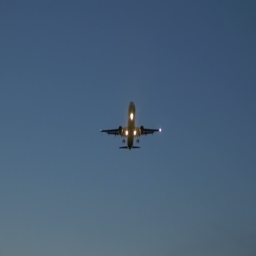
tilting up and zooming into an aircraft prior to landing in twilight skies